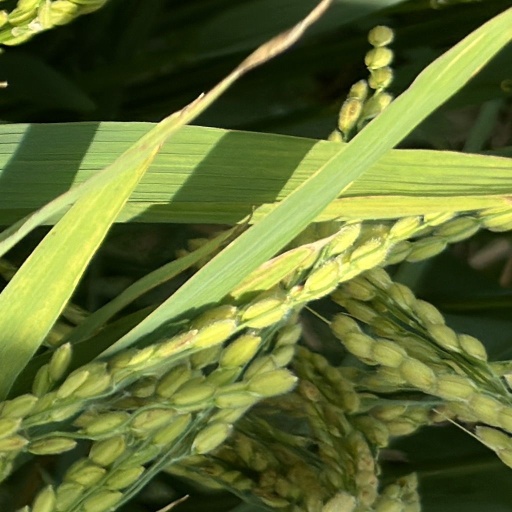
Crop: rice